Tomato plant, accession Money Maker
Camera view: horizontal (90 deg, fisheye); turntable rotation: 150 degrees
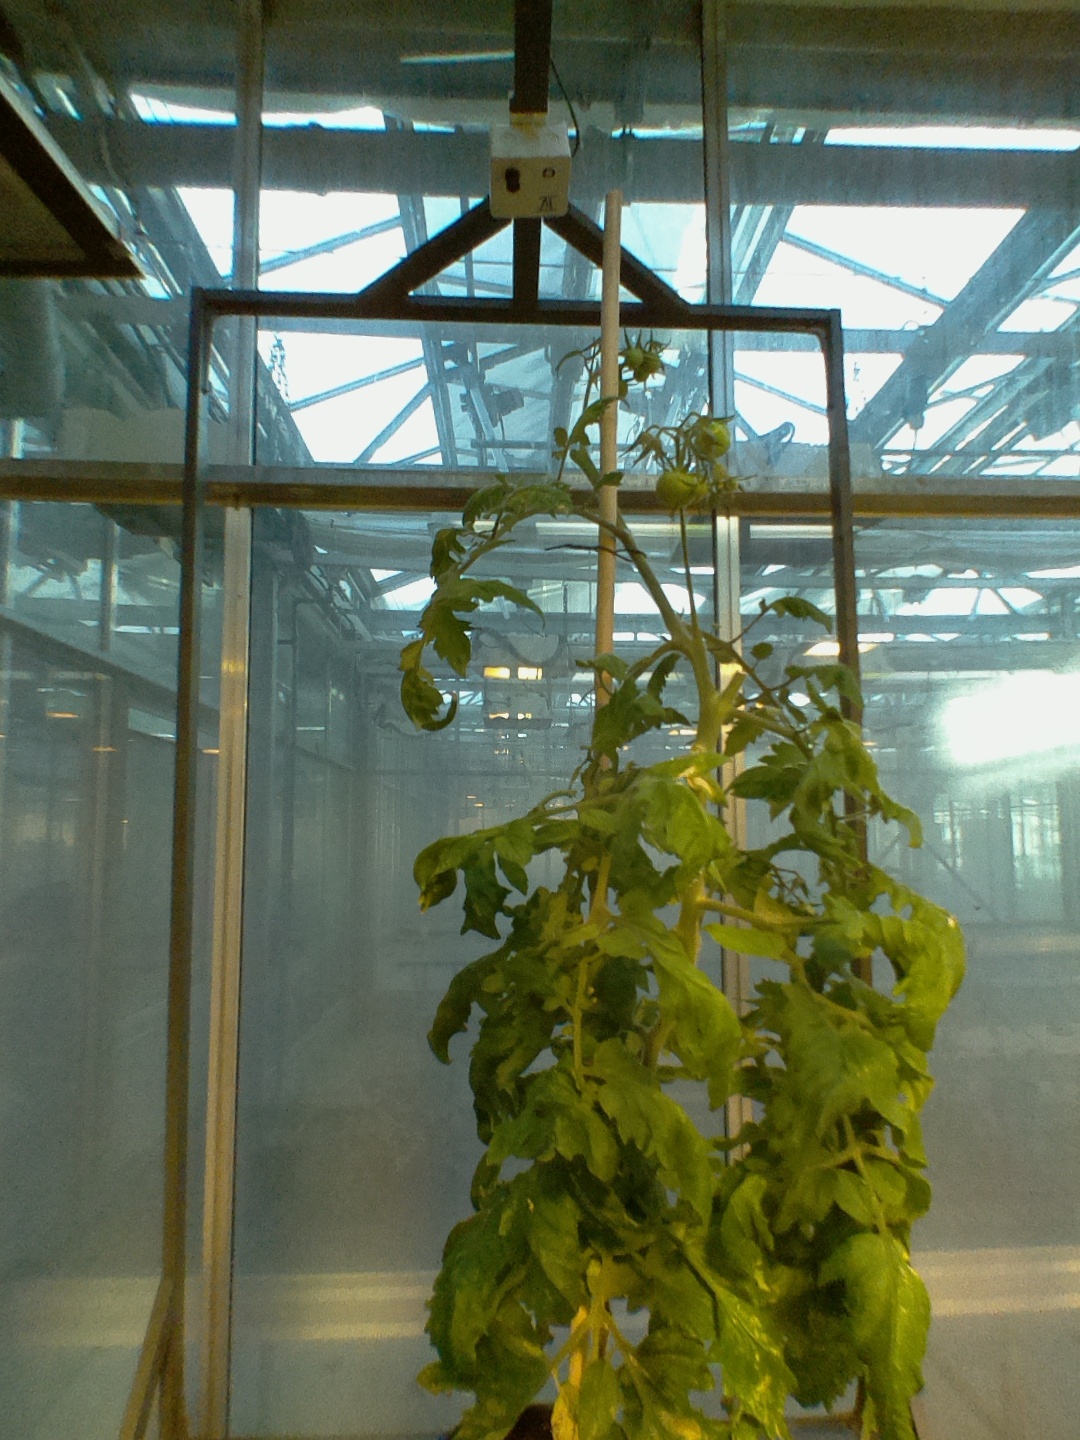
BBCH growth stage 78: 80% -90% of final fruit size